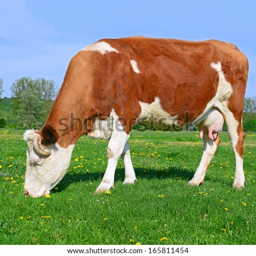
cow on a summer pasture